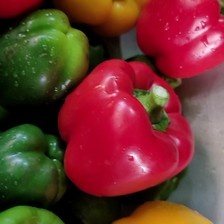
Label: capsicum